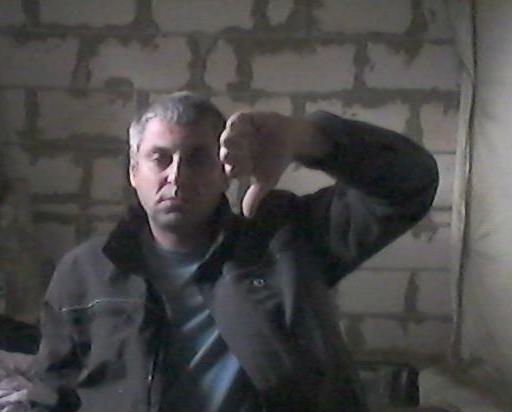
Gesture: dislike